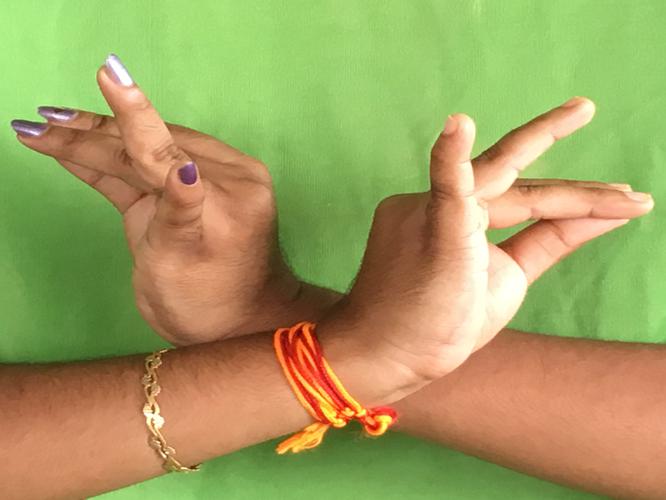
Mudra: Katakavardhana
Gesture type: double_hand